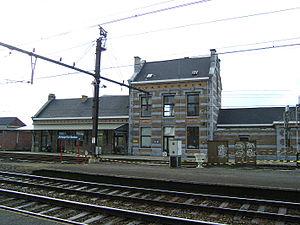
Jemeppe-sur-Sambre est une commune francophone de Belgique située en Région wallonne dans la province de Namur, ainsi qu'une localité où siège son administration.
La gare de Falisolle est une ancienne gare ferroviaire belge de la ligne 150, de Tamines à Anhée située à Falisolle, section de la commune de Sambreville située en Région wallonne dans la province de Namur.
La gare de Jemeppe-sur-Sambre est une gare ferroviaire belge de la ligne 130, de Namur à Charleroi, située sur le territoire de la commune de Jemeppe-sur-Sambre dans la province de Namur en Région wallonne.